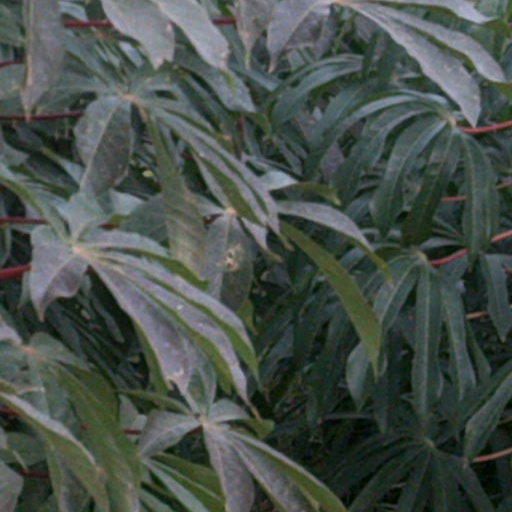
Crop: cassava